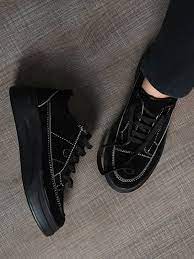
Label: Sneaker